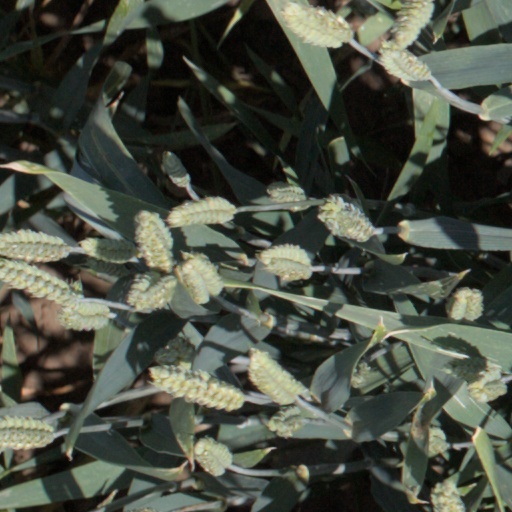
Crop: wheat